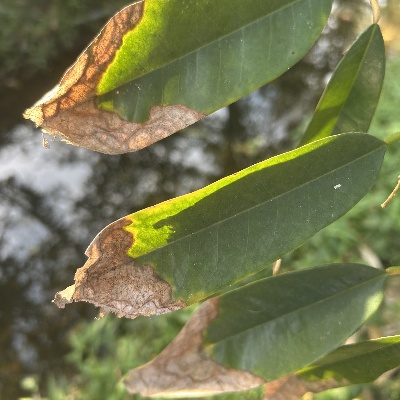
Label: Leaf_Colletotrichum